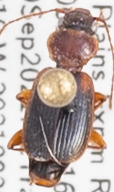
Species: Cymindis planipennis
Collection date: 2021-09-29
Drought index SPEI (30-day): -1.594
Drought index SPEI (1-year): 0.288
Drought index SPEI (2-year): -0.8